Sławoj Leszek Głódź

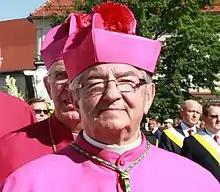
Sławoj Leszek Głódź (2018)

Sławoj Leszek Głódź (born 13 August 1945) is a Polish prelate of the Catholic Church who served as Archbishop of Gdańsk from 2008 to 2020. He has been a bishop since 1991 and before that spent a decade working in the Roman Curia.